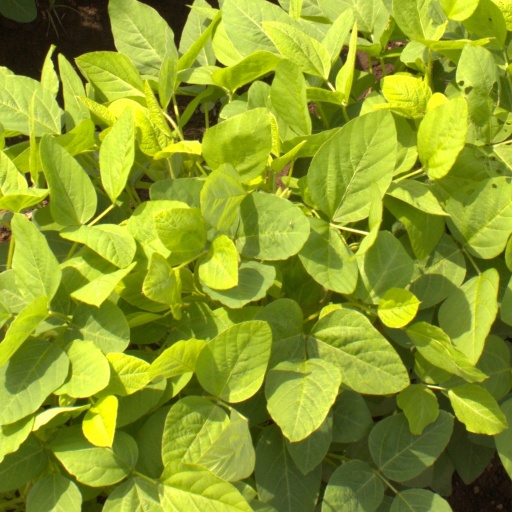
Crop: soybean